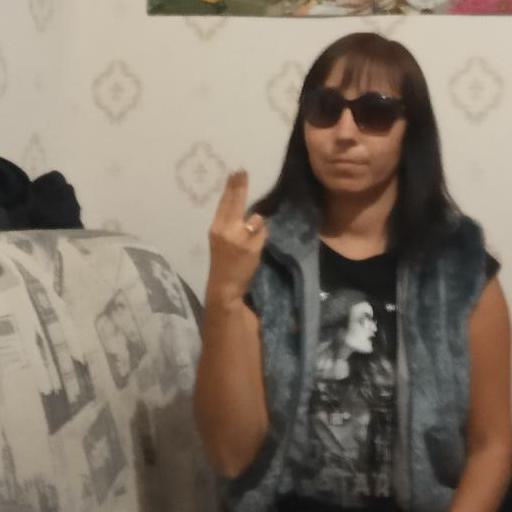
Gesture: two_up_inverted